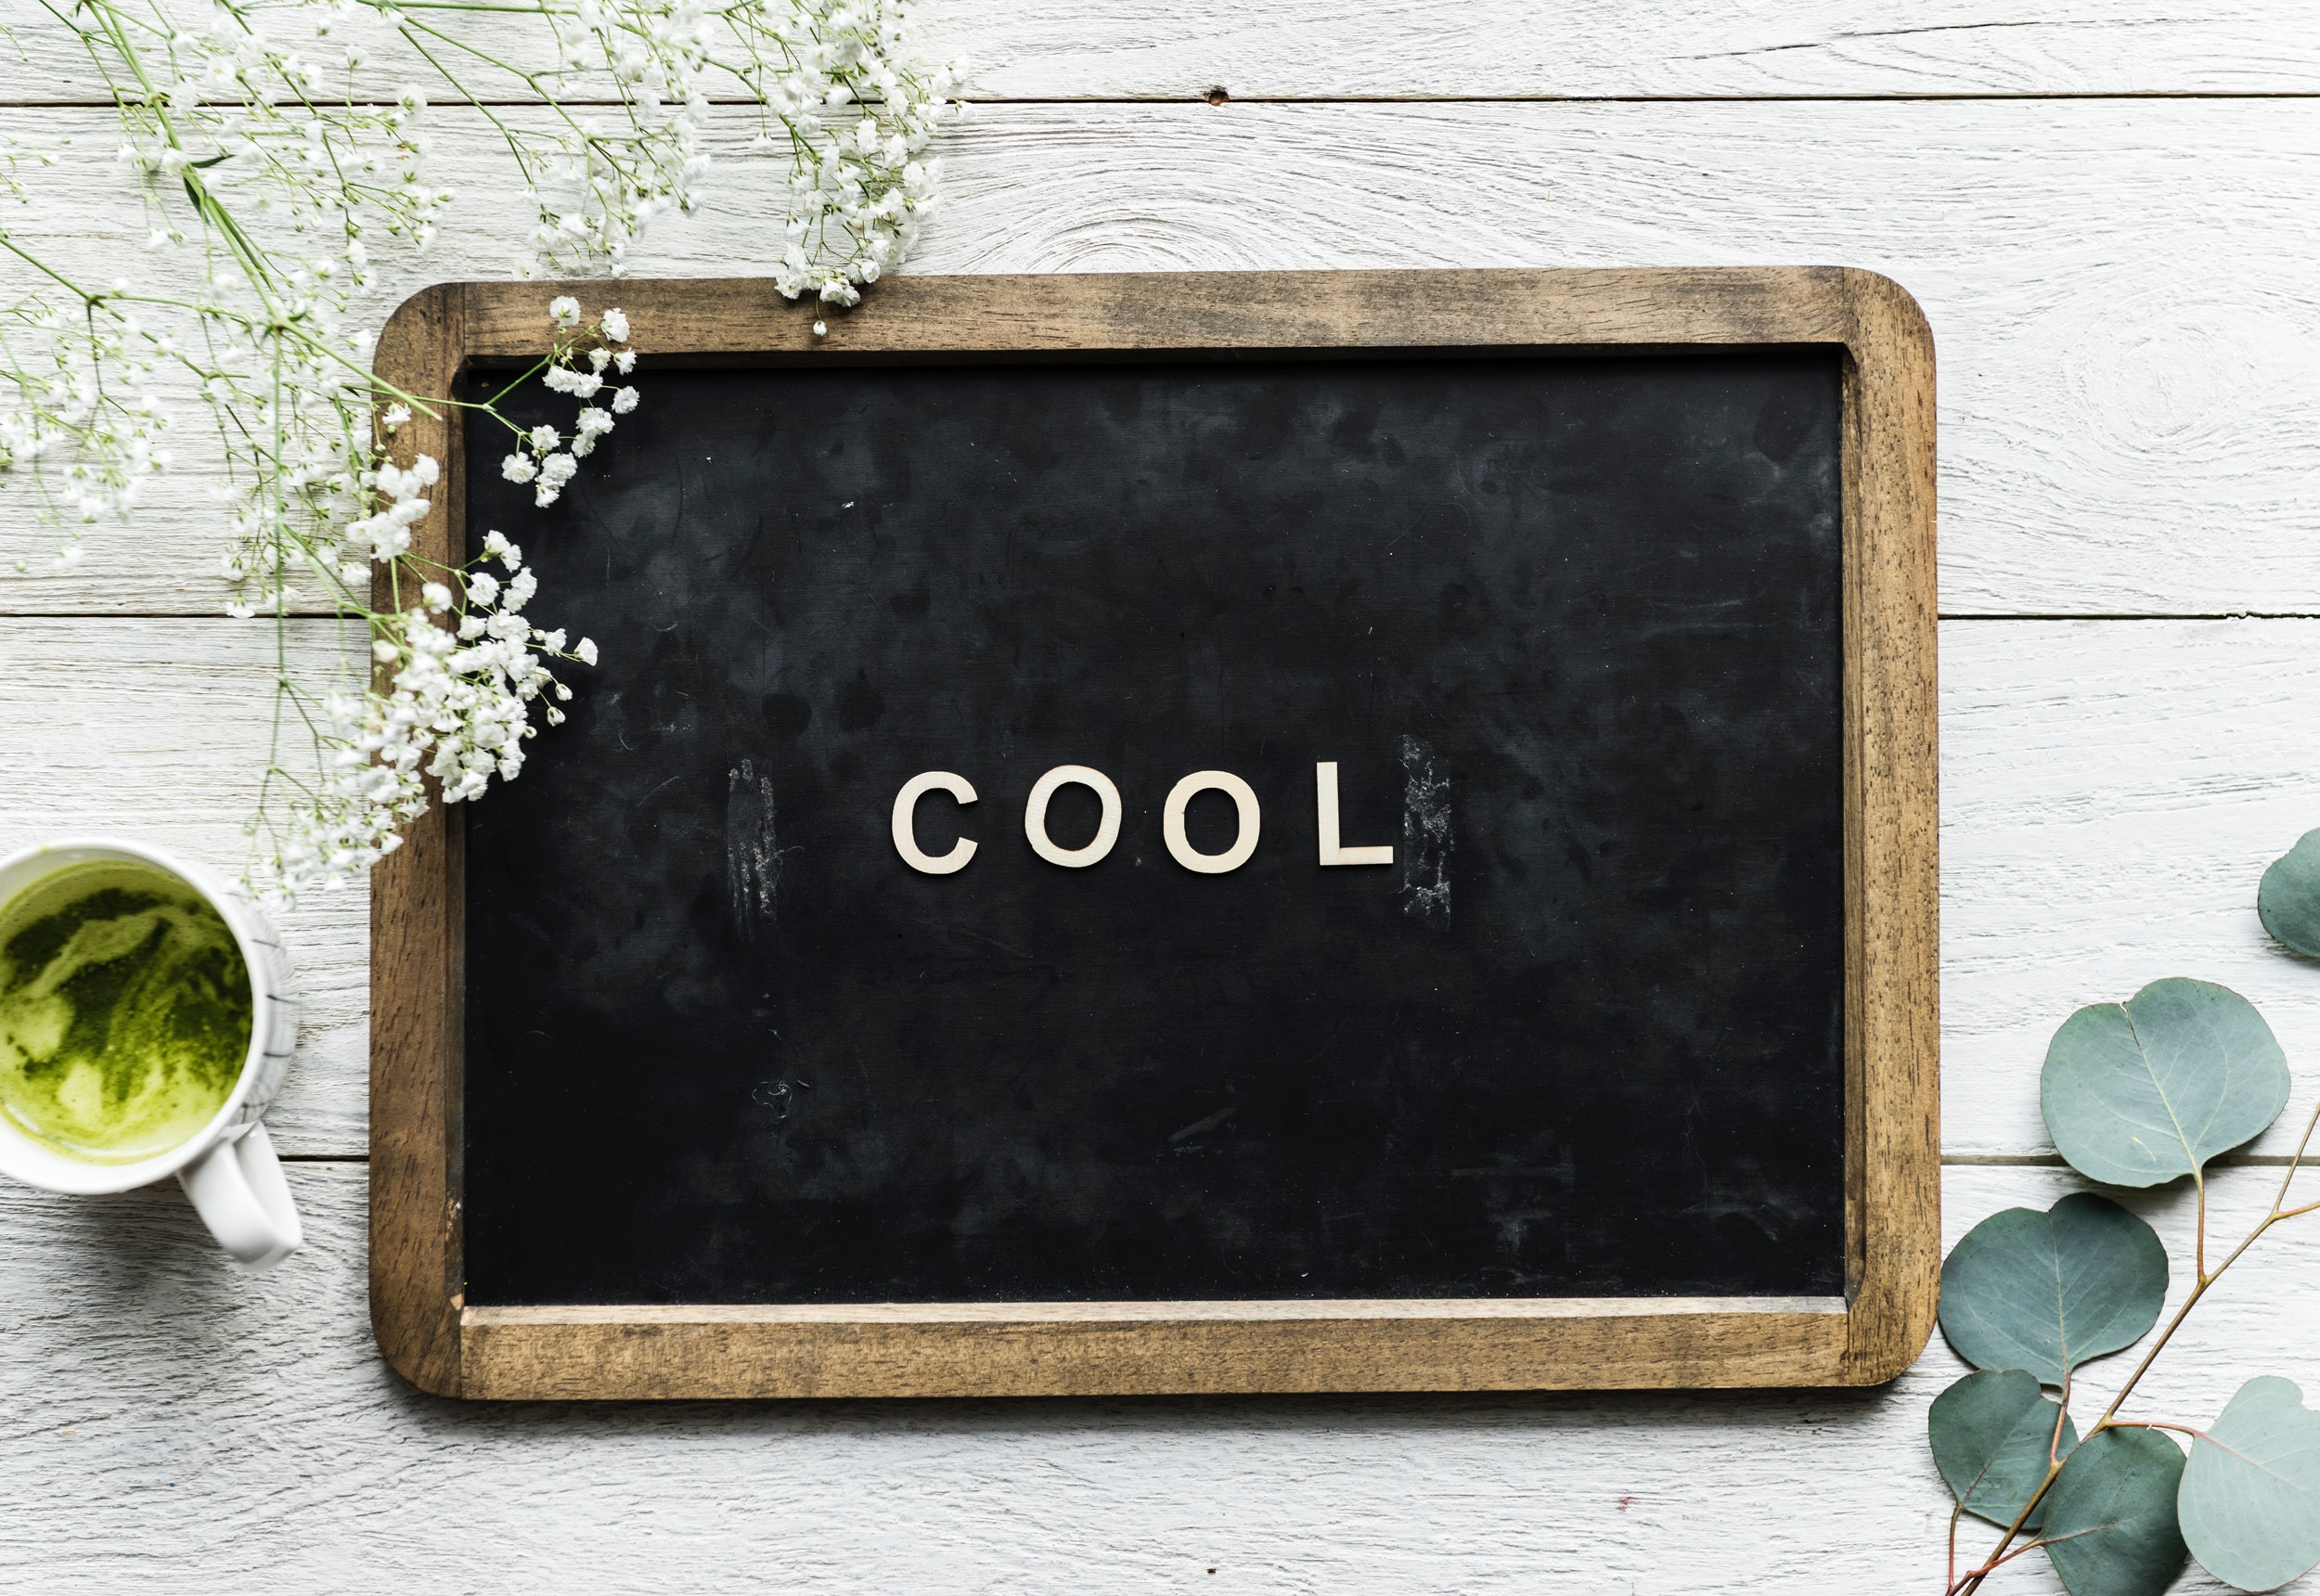
picture frame, blackboard, font, rectangle